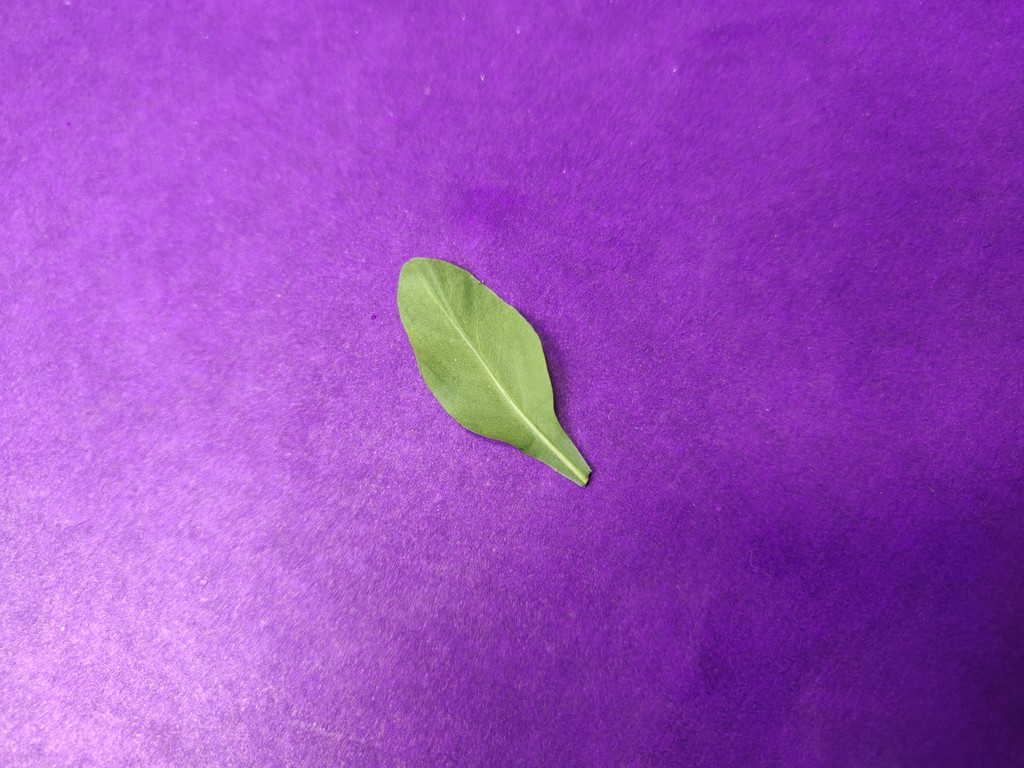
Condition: Healthy
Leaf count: single
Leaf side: back